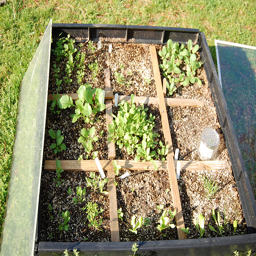
A 3 by 3 gird of plants in a yard.
A box filled with different potted plants on top of green grass.
an outdoor garden with some different vegetables and some grass
A nine section planters box with various flowers.
A garden plot with various plants growing in it.